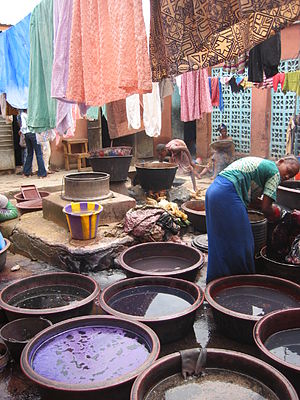
Reaktiv farve
Tekstilfarvning
Reaktive farvers kendetegn er deres evne til at kunne binde sig kemisk med tekstilets/stoffets fibre. Reaktionen startes ved tilførelse af varme eller alkali.